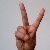
The image shows a hand gesture representing the letter 'V' in Indian Sign Language.